Jahangiri Mahal

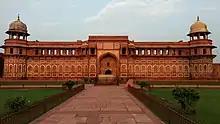
Agra Fort: Jahangiri Mahal

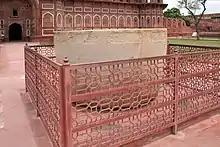
The "Hauz-i-Jahangiri" is made out of one single block of stone

Jahangiri Mahal is a palace inside the Agra Fort of India. The Mahal was the principal zenana (palace for women belonging to the royal household), and was constructed for the chief wife, Mariam-uz-Zamani or few other Hindu wives of Akbar. It is a form of Islamic architecture.